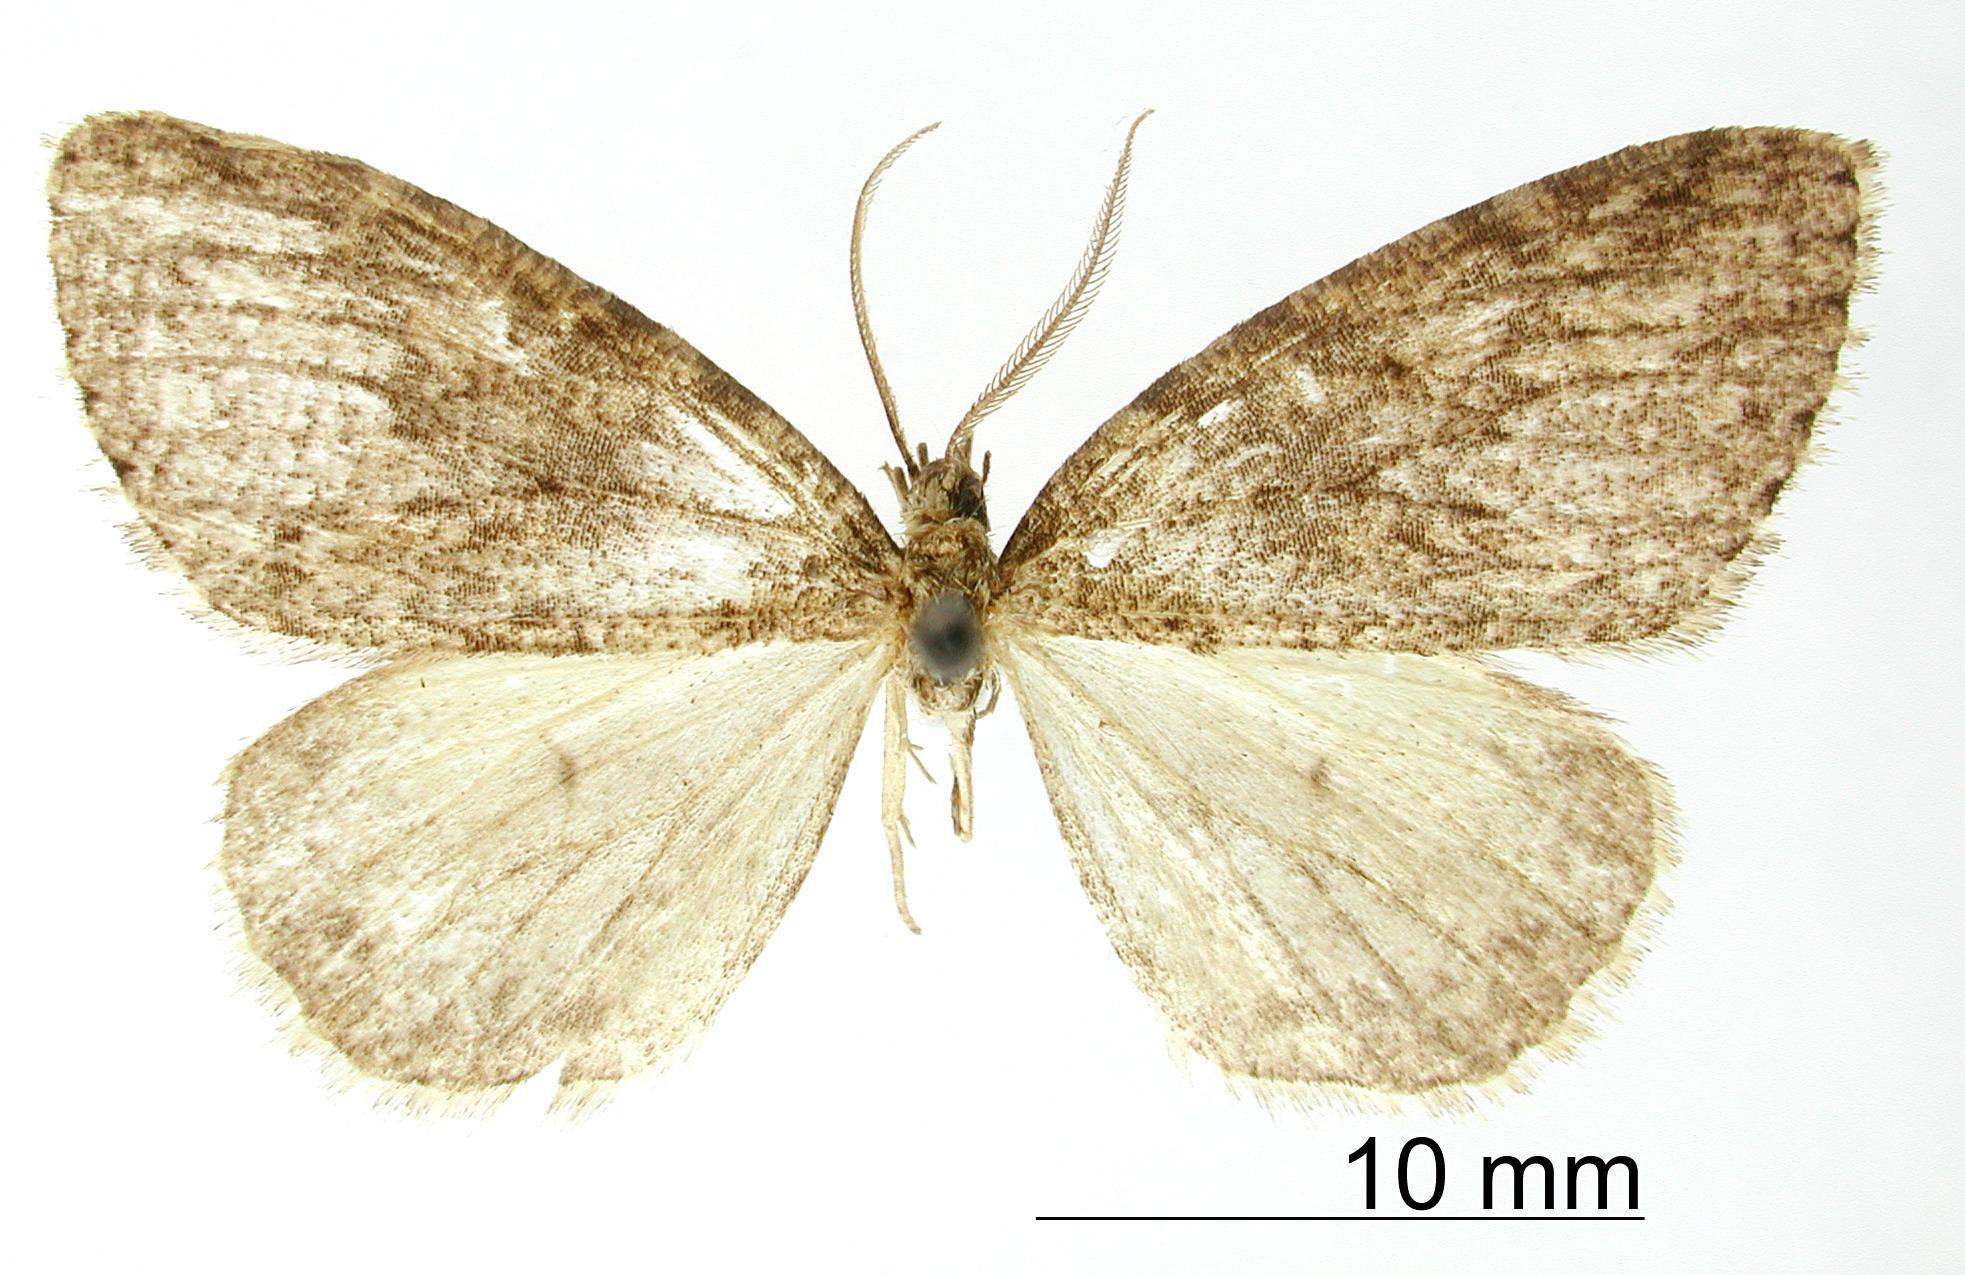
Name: Pherotesia dentata
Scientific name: Pherotesia dentata Dyar, 1918
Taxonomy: Animalia, Arthropoda, Insecta, Lepidoptera, Geometridae, Ennominae
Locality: Cuernavaca, Mexico, Mexico